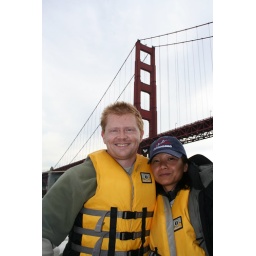
Dan and Diana pose in front of the south tower of the golden gate bridge.